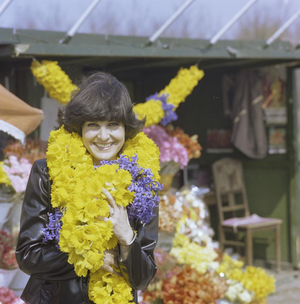
La Suisse a participé au Concours Eurovision de la chanson 1980 le 19 avril à La Haye. C'est la 25ᵉ participation suisse au Concours Eurovision de la chanson.
Paola Felix-Del Medico est une chanteuse suisse.